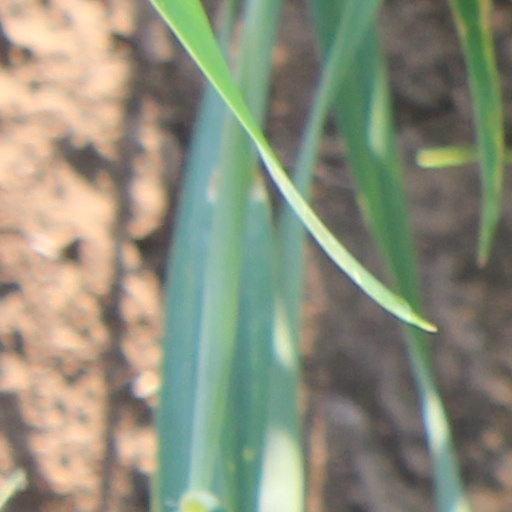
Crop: wheat